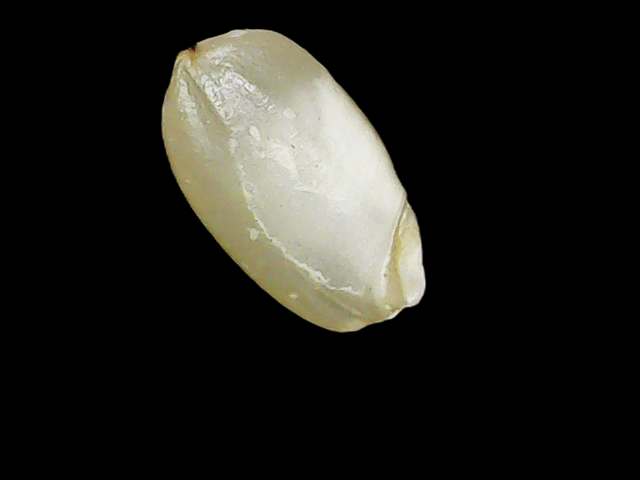
Rice variety: Binadhan8